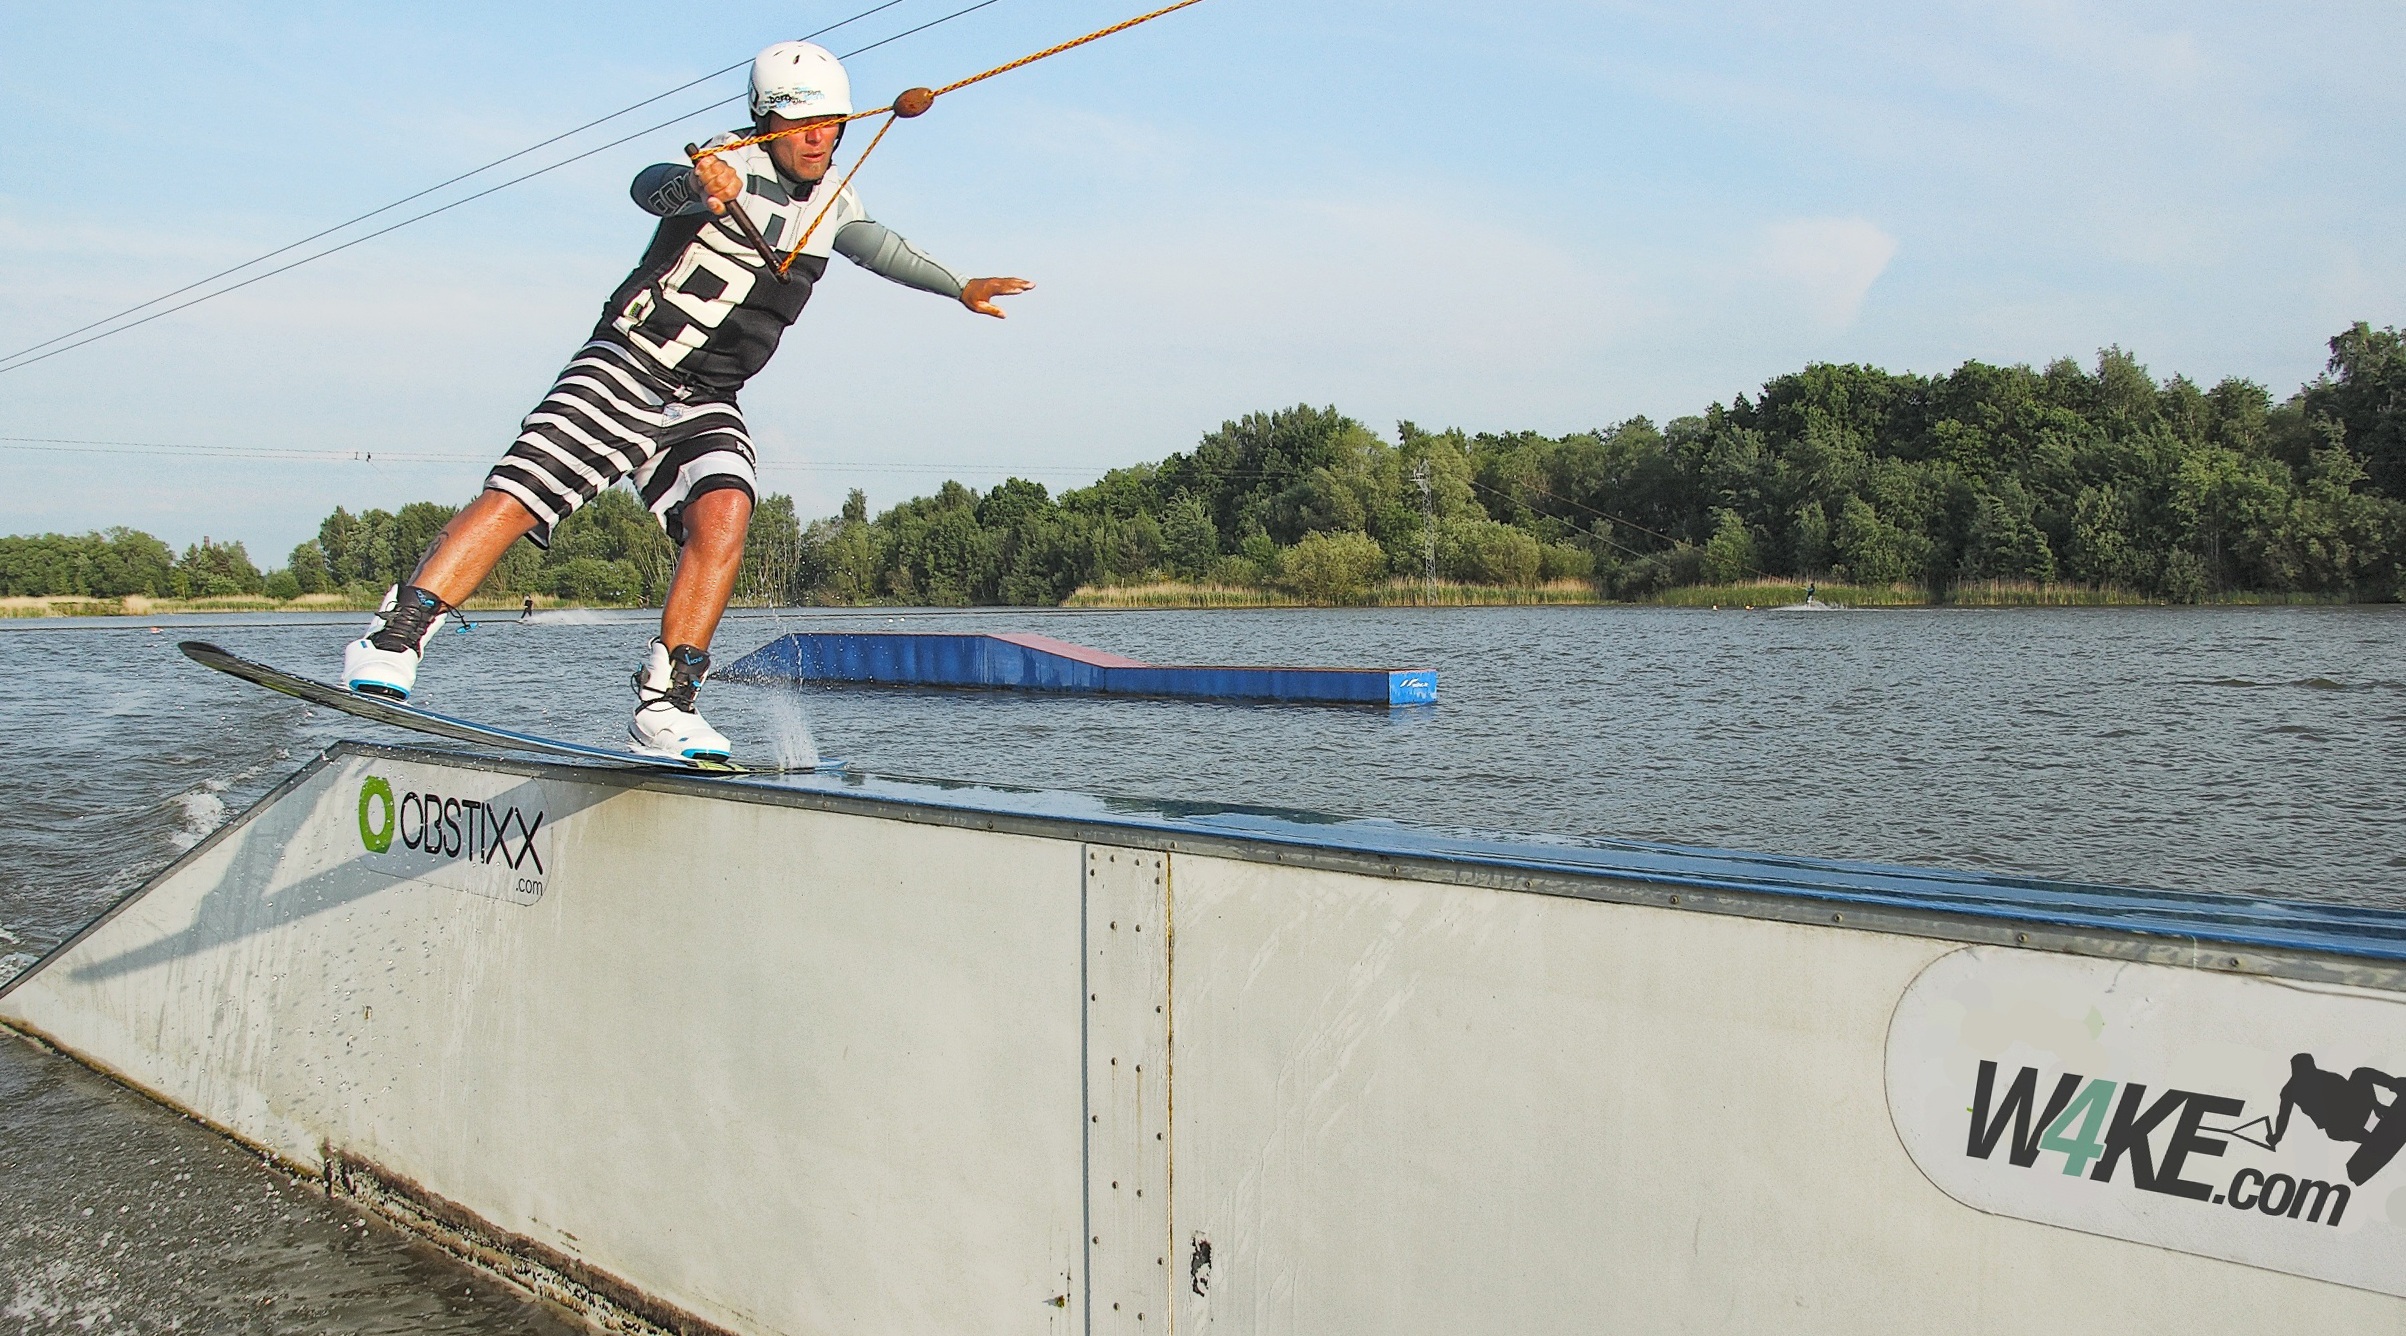
water, lake, wake, cable, paddle, sailing, extreme sport, wakeboarding, sports, water sport, wakeboard, boardsport, surface water sports, towed water sport, w4ke